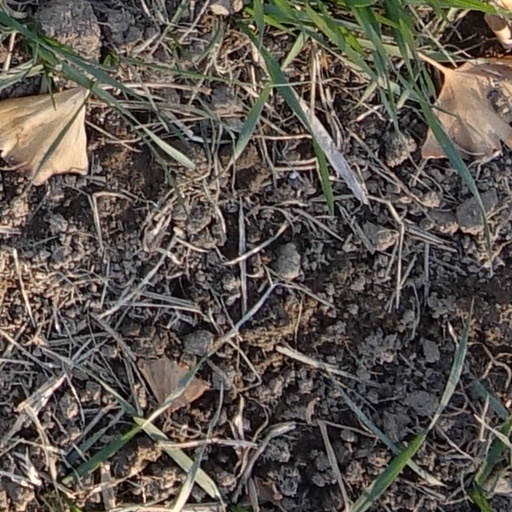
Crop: wheat